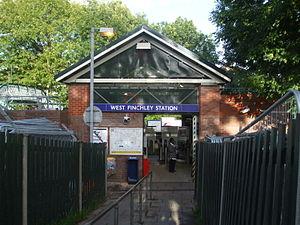
West Finchley est une station du métro de Londres, qui se trouve au nord de la ville dans le Borough de Barnet. Elle est située sur la High Barnet Branch de la Northern Line entre Finchley Central et Woodside Park dans la zone 4.